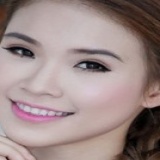
ca sĩ Khởi My